Franz Hasil

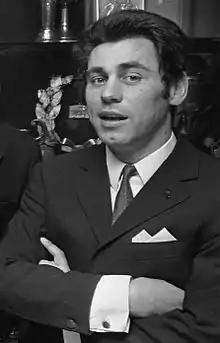
Hasil in 1970

Franz Hasil (born 28 July 1944 in Vienna) is a former Austrian footballer.